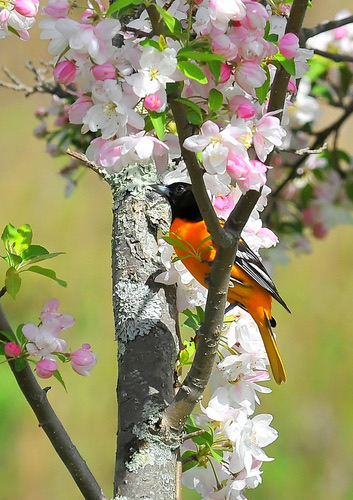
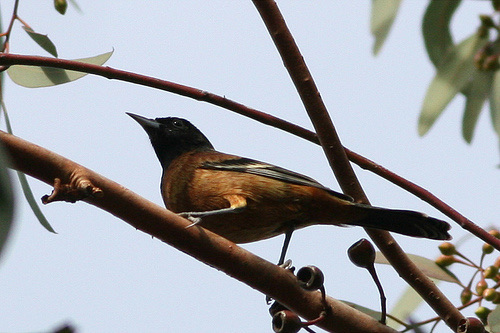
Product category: misc
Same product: yes